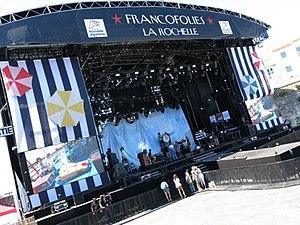
Photo de la nouvelle scène des Francofolies 2017 lors de la 33ème éditions des Francofolies de La Rochelle
Les Francofolies est un festival de musique créé en 1985 à La Rochelle en Charente-Maritime à l'initiative de Jean-Louis Foulquier. Le festival a depuis lieu tous les ans au mois de juillet, il est géré par la société des Francofolies.